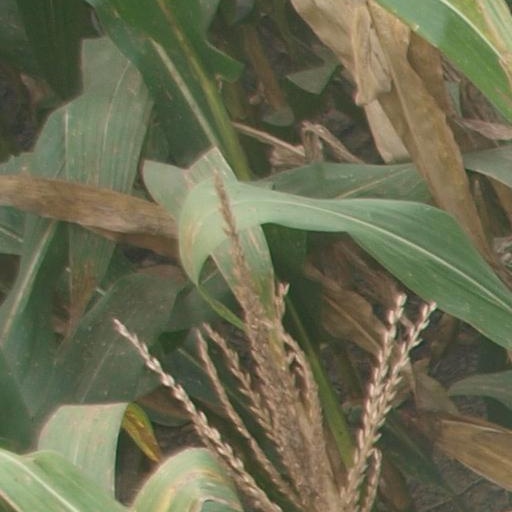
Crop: maize; corn